Anna Frebel

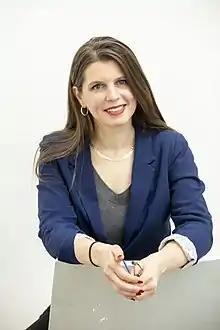
Anna Frebel (2022)

Anna Frebel (born 1980 in Berlin) is a German astronomer and author working on discovering the oldest stars in the universe.